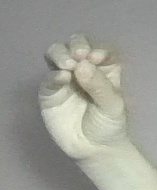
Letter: ha